José Gervasio Artigas

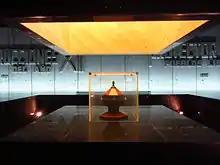
Artigas funeral urn in its Mausoleum.

Artigas was a staunch democrat and federalist, opposed to monarchism and centralism.